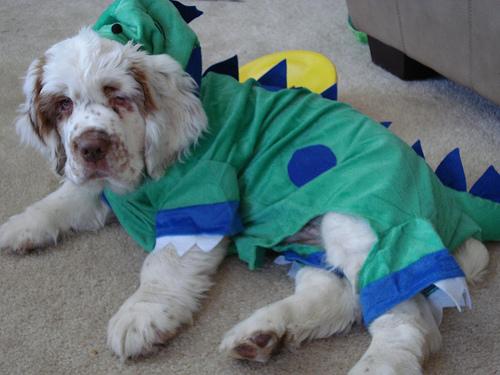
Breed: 235-n000097-clumber